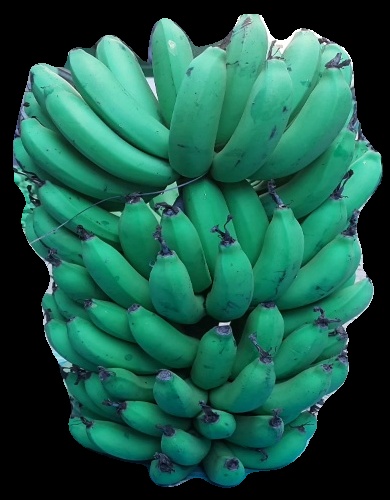
Variety: pachbale
Grade: grade2